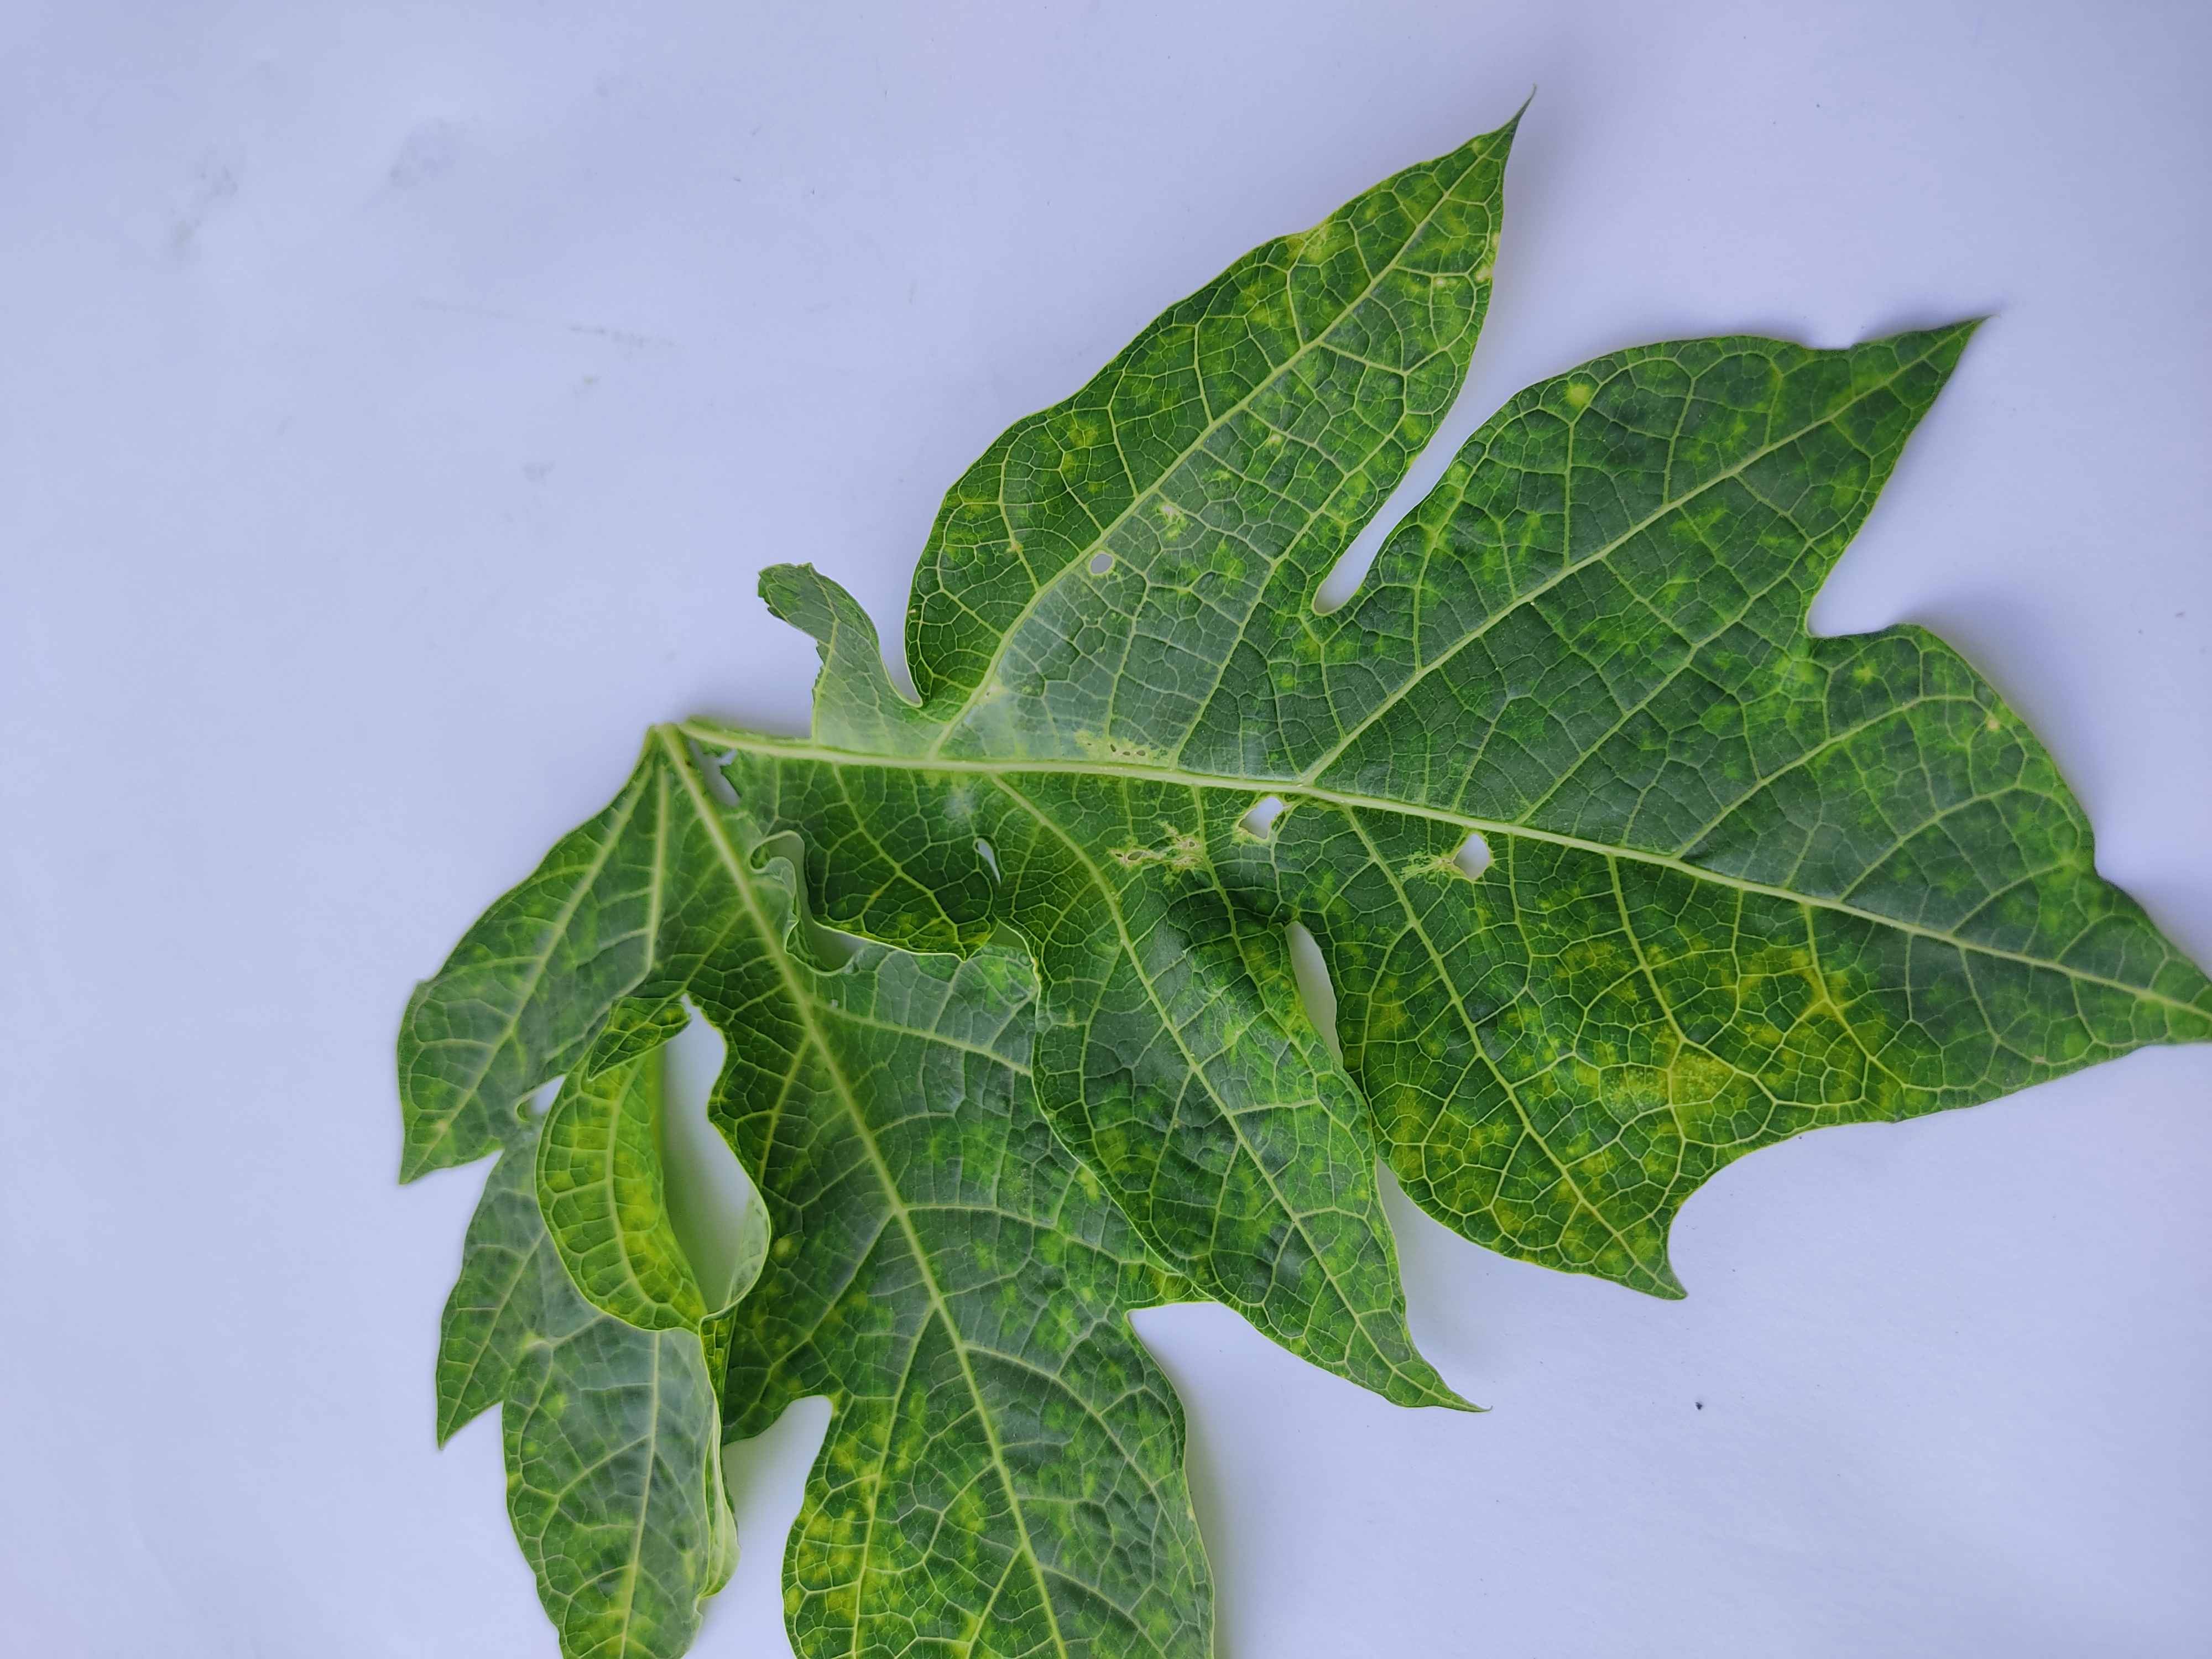
Label: Mosaic